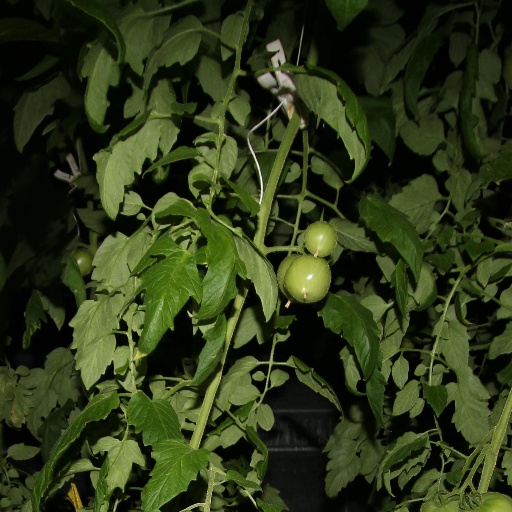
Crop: tomato